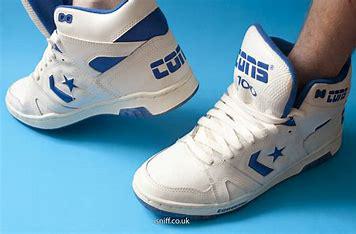
Brand: Converse
Model: 100